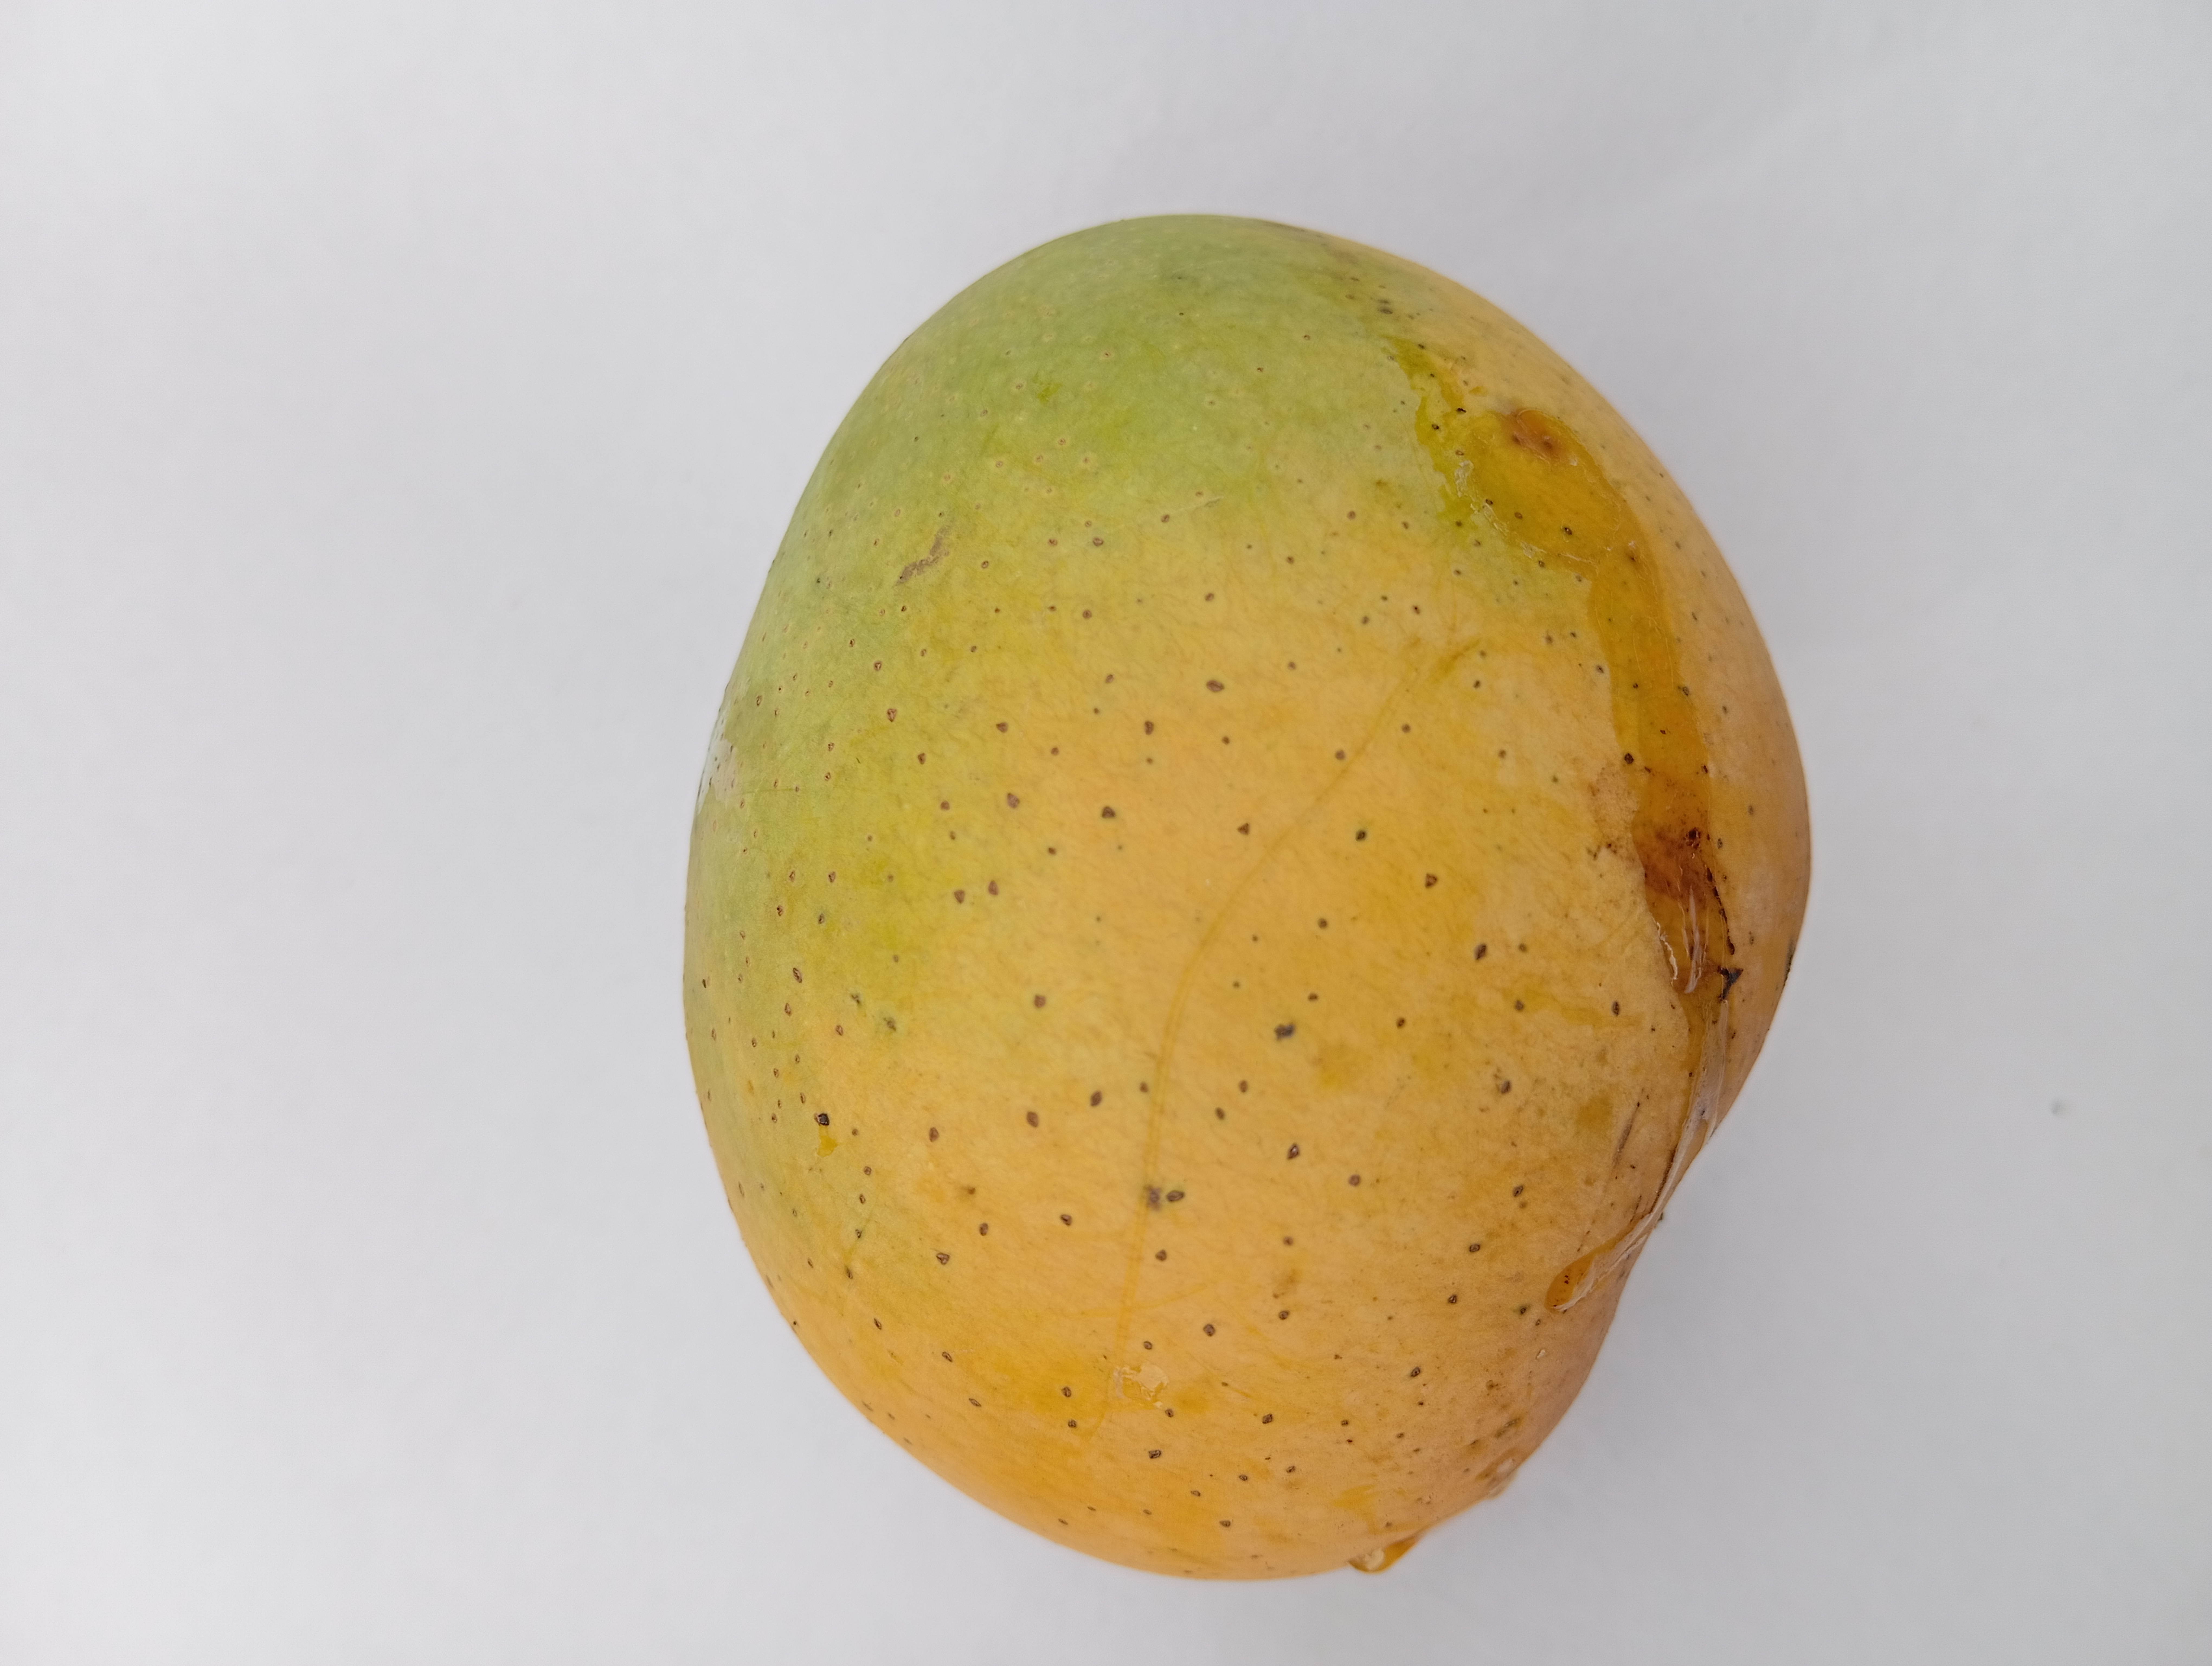
Mango variety: Sundari